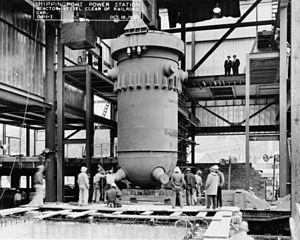
Le réacteur nucléaire de Shippingport est situé à proximité de la centrale nucléaire de Beaver Valley sur l'Ohio en Pennsylvanie à environ 35 km de Pittsburgh. C'est le premier réacteur à eau pressurisée à avoir produit de l'électricité, il a été mis en service le 2 décembre 1957, et maintenu en exploitation jusqu'en 1982.